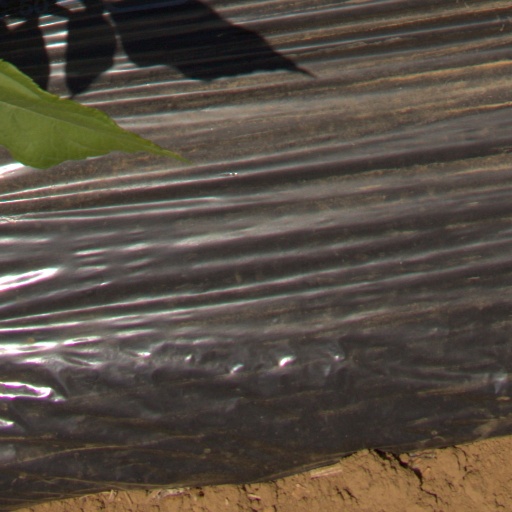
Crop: Jerusalem artichoke